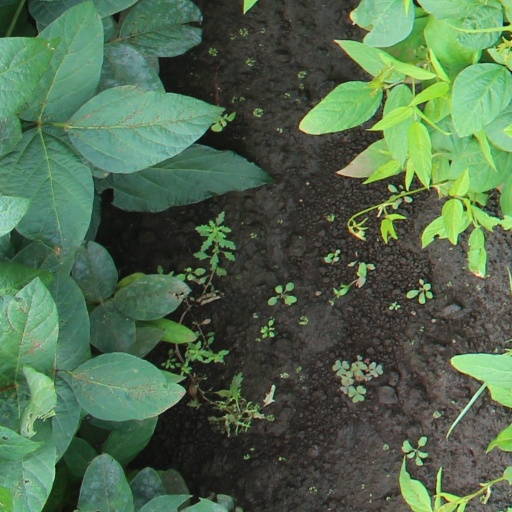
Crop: soybean